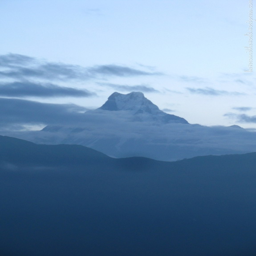
a sacred peak in the religion , the mountain that no one has ever climbed ... or so they think ...